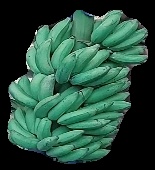
Variety: elakki-bale
Grade: grade1